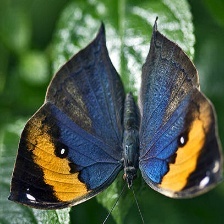
Species: ORANGE OAKLEAF